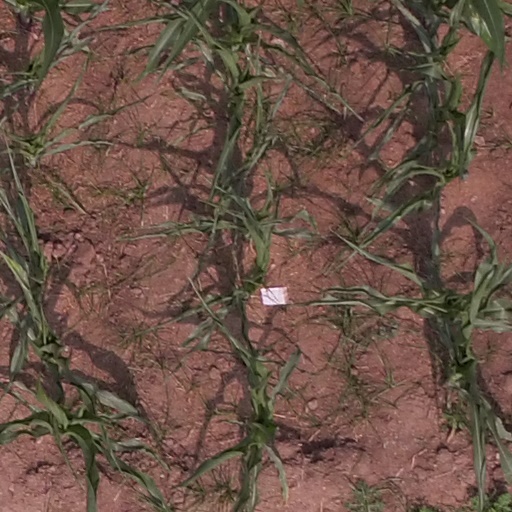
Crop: maize; corn